Jean Baptiste Point du Sable

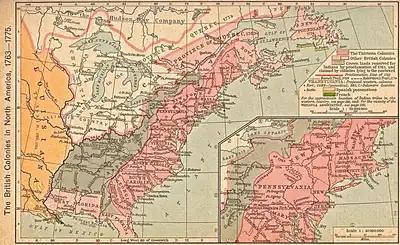
This map shows the British Province of Quebec in the north around the Great Lakes. To the west, across the Mississippi River, is Spanish Louisiana. The former French Illinois Country spans the Mississippi in the center-west. The thirteen American colonies are to the east.

There are no records of Point du Sable's life prior to the 1770s. Though it is known from sources during his life that he was of African descent, his birth date, place of birth, and parents are unknown. Juliette Kinzie, another early pioneer of Chicago, never met Point duSable but said in her 1856 memoir that he was "a native of St.Domingo" (the island of Hispaniola). This became generally accepted as his place of birth. Historian Milo Milton Quaife regarded Kinzie's account of Point duSable as "largely fictitious and wholly unauthenticated", later putting forward a theory that he was of African and French-Canadian origin. A historical novel published in 1953 helped to popularize the claim that Point du Sable was born in 1745 in Saint-Marc in Saint-Domingue (later known as Haiti). If he was born outside continental North America, there are competing accounts as to whether he entered as a trader from the north through French Canada, or from the south through French Louisiana.